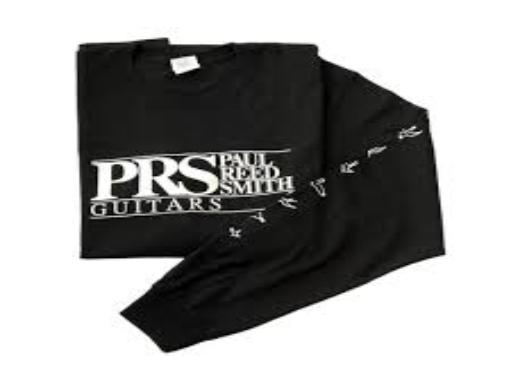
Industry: Leisure